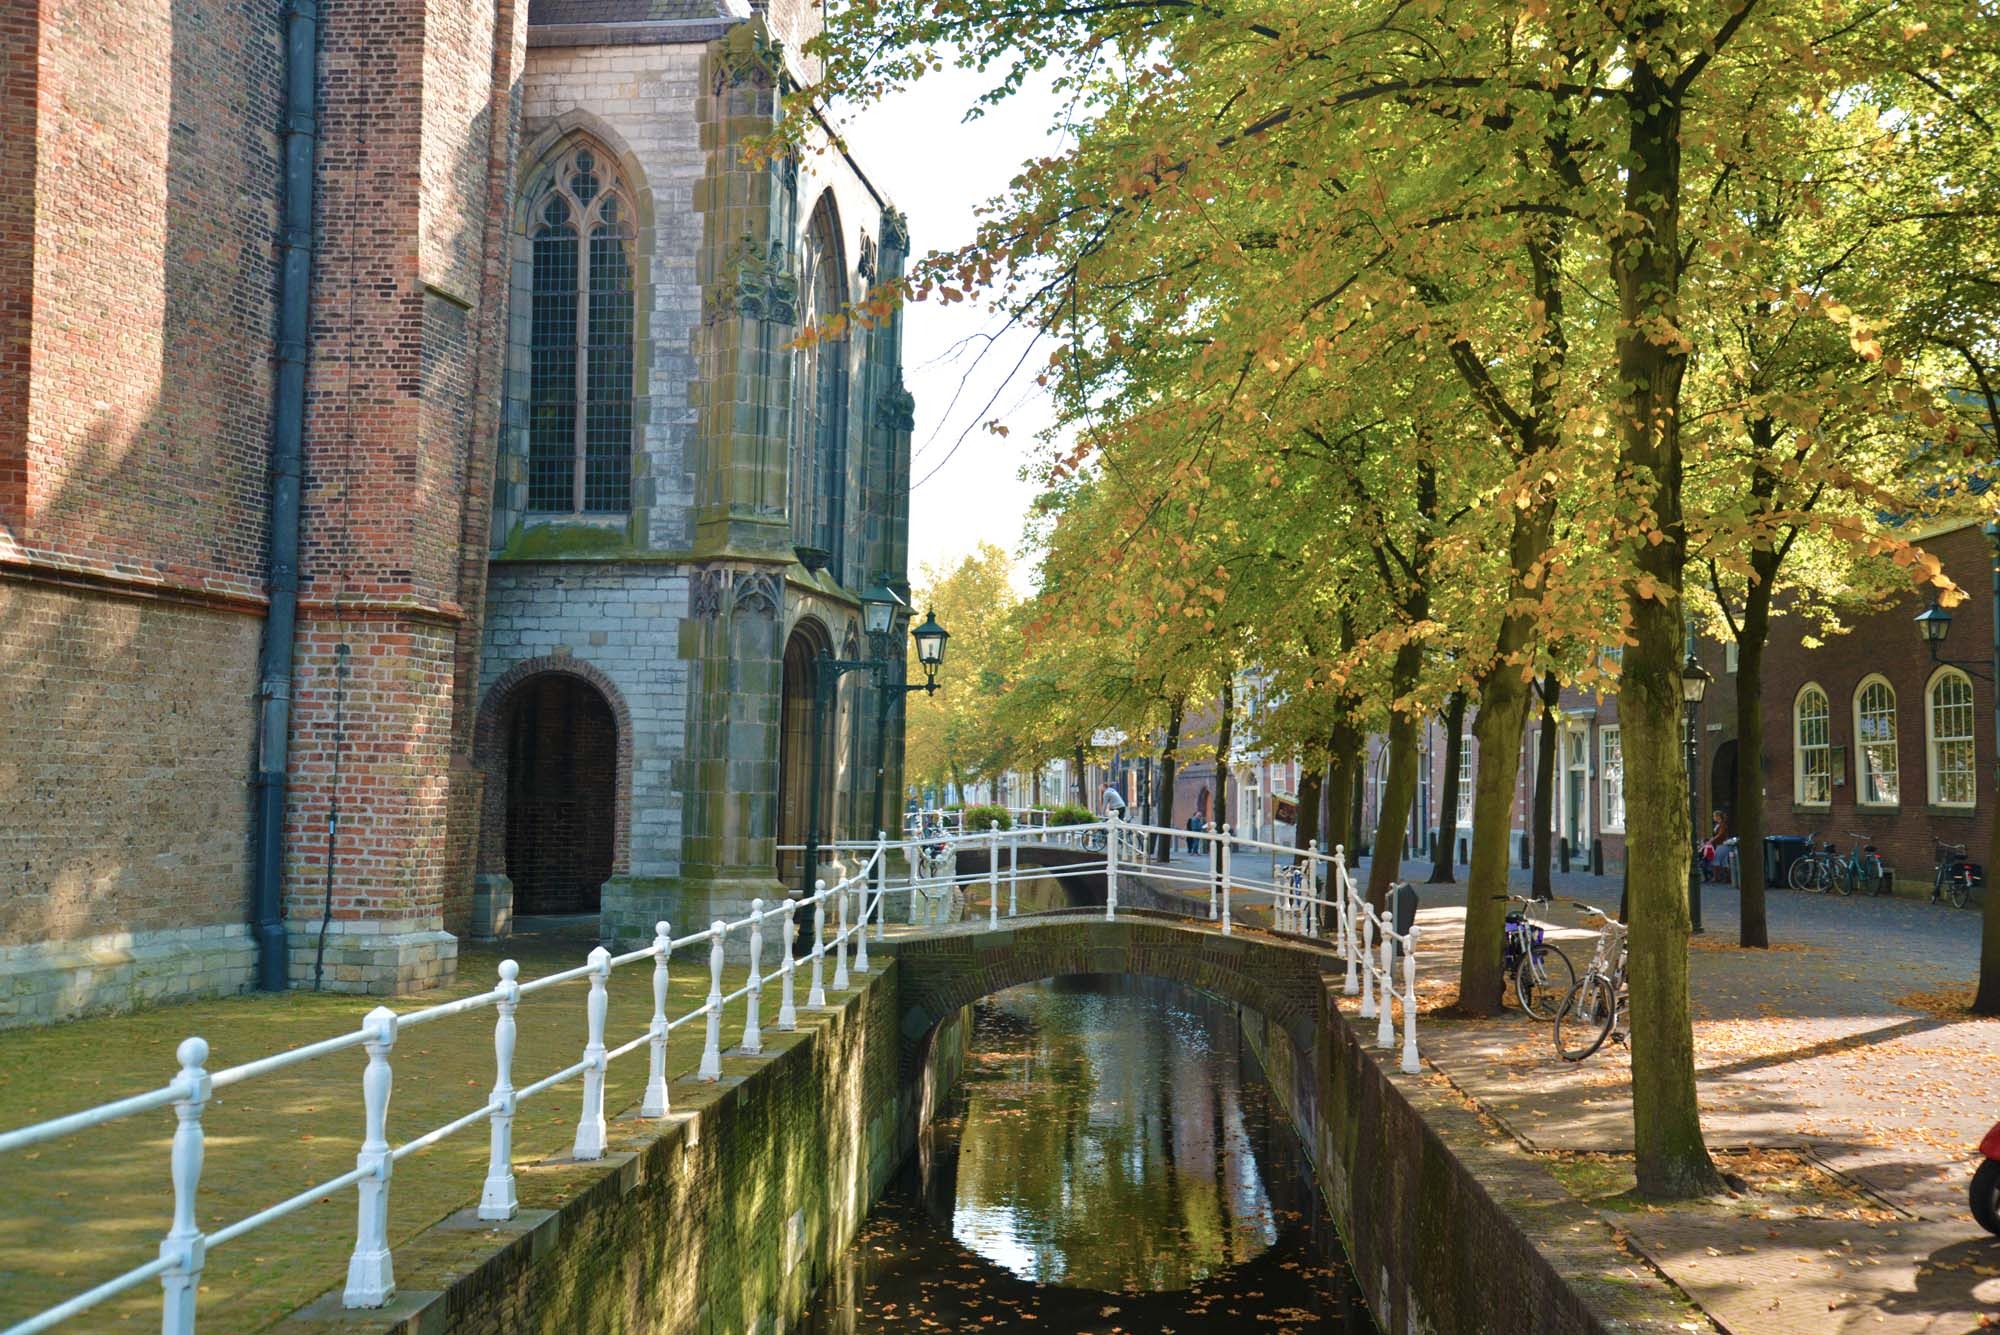
tree, architecture, town, canal, travel, plaza, autumn, tourism, waterway, old town, netherlands, churches, estate, delft, neighbourhood